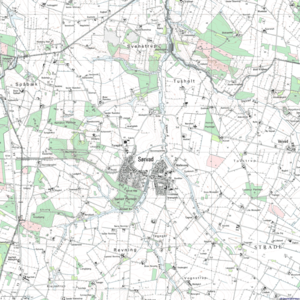
Målebordsblad / Danmark / Eksempel: Sørvad
Graveret 4 cm kort (serie 1980-2001). Der er kommet mere skov til, og mange flere læhegn, men enkelte steder har lyngen fået lov at brede sig igen. Sørvad by er stadig eneste bymæssige bebyggelse på kortudsnittet, men byen er vokset væk fra hovedgaden, idet der både mod nord og syd er kommet flere parcelhuskvarterer til. Jernbanelinjen er nu sløjfet, dog bruges strækningen fra Sørvad mod V som cykelsti. Lige NV for Svenstrup øverst på udsnittet er anlagt to store (gråprikkede) grusgrave, og lige Ø for Svenstrup er der langs åen oprettet et dambrug. En højspændingsledning krydser udsnittets nordøstlige del, med et knæk ved Tovstrup.
Udsnit af 4 cm kort i 1:25.000, målt 1980-2001
Et målebordsblad er et detaljeret topografisk landkort i stor målestok, som er opmålt i terrænet vha målebord. Målebordsblade, som oprindeligt blev fremstillet til militært brug, fungerede som grundkort, hvorfra kort i mindre målestok kunne udarbejdes. Et målebordsblad dækker normalt, afhængig af det pågældende land og kortsystem, et areal på i størrelsesordenen 50-200 km², og der kræves derfor typisk flere hundrede eller tusinde blade for at dække et helt land.